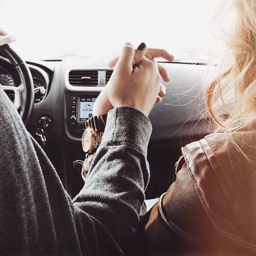
take a drive with me darling :)